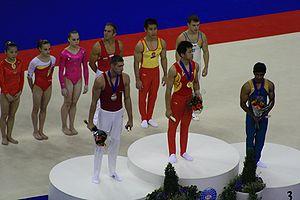
Prashanth Sellathurai, né le 1ᵉʳ octobre 1986 à Auburn, est un gymnaste australien.
Le 41ᵉ championnat du monde de gymnastique artistique a lieu à Londres au Royaume-Uni du 13 au 18 octobre 2009. Pour cette édition, il n'y a pas de compétition par équipe. Son format est identique à celui des Championnats du monde de gymnastique artistique 2005 qui avait eu lieu à Melbourne. Le championnat commence par le tour de qualification, qui détermine les 24 hommes et 24 femmes qui disputent la finale du concours général individuel ainsi que les huit meilleurs concurrents à chaque agrès qui participent aux finales par engins.